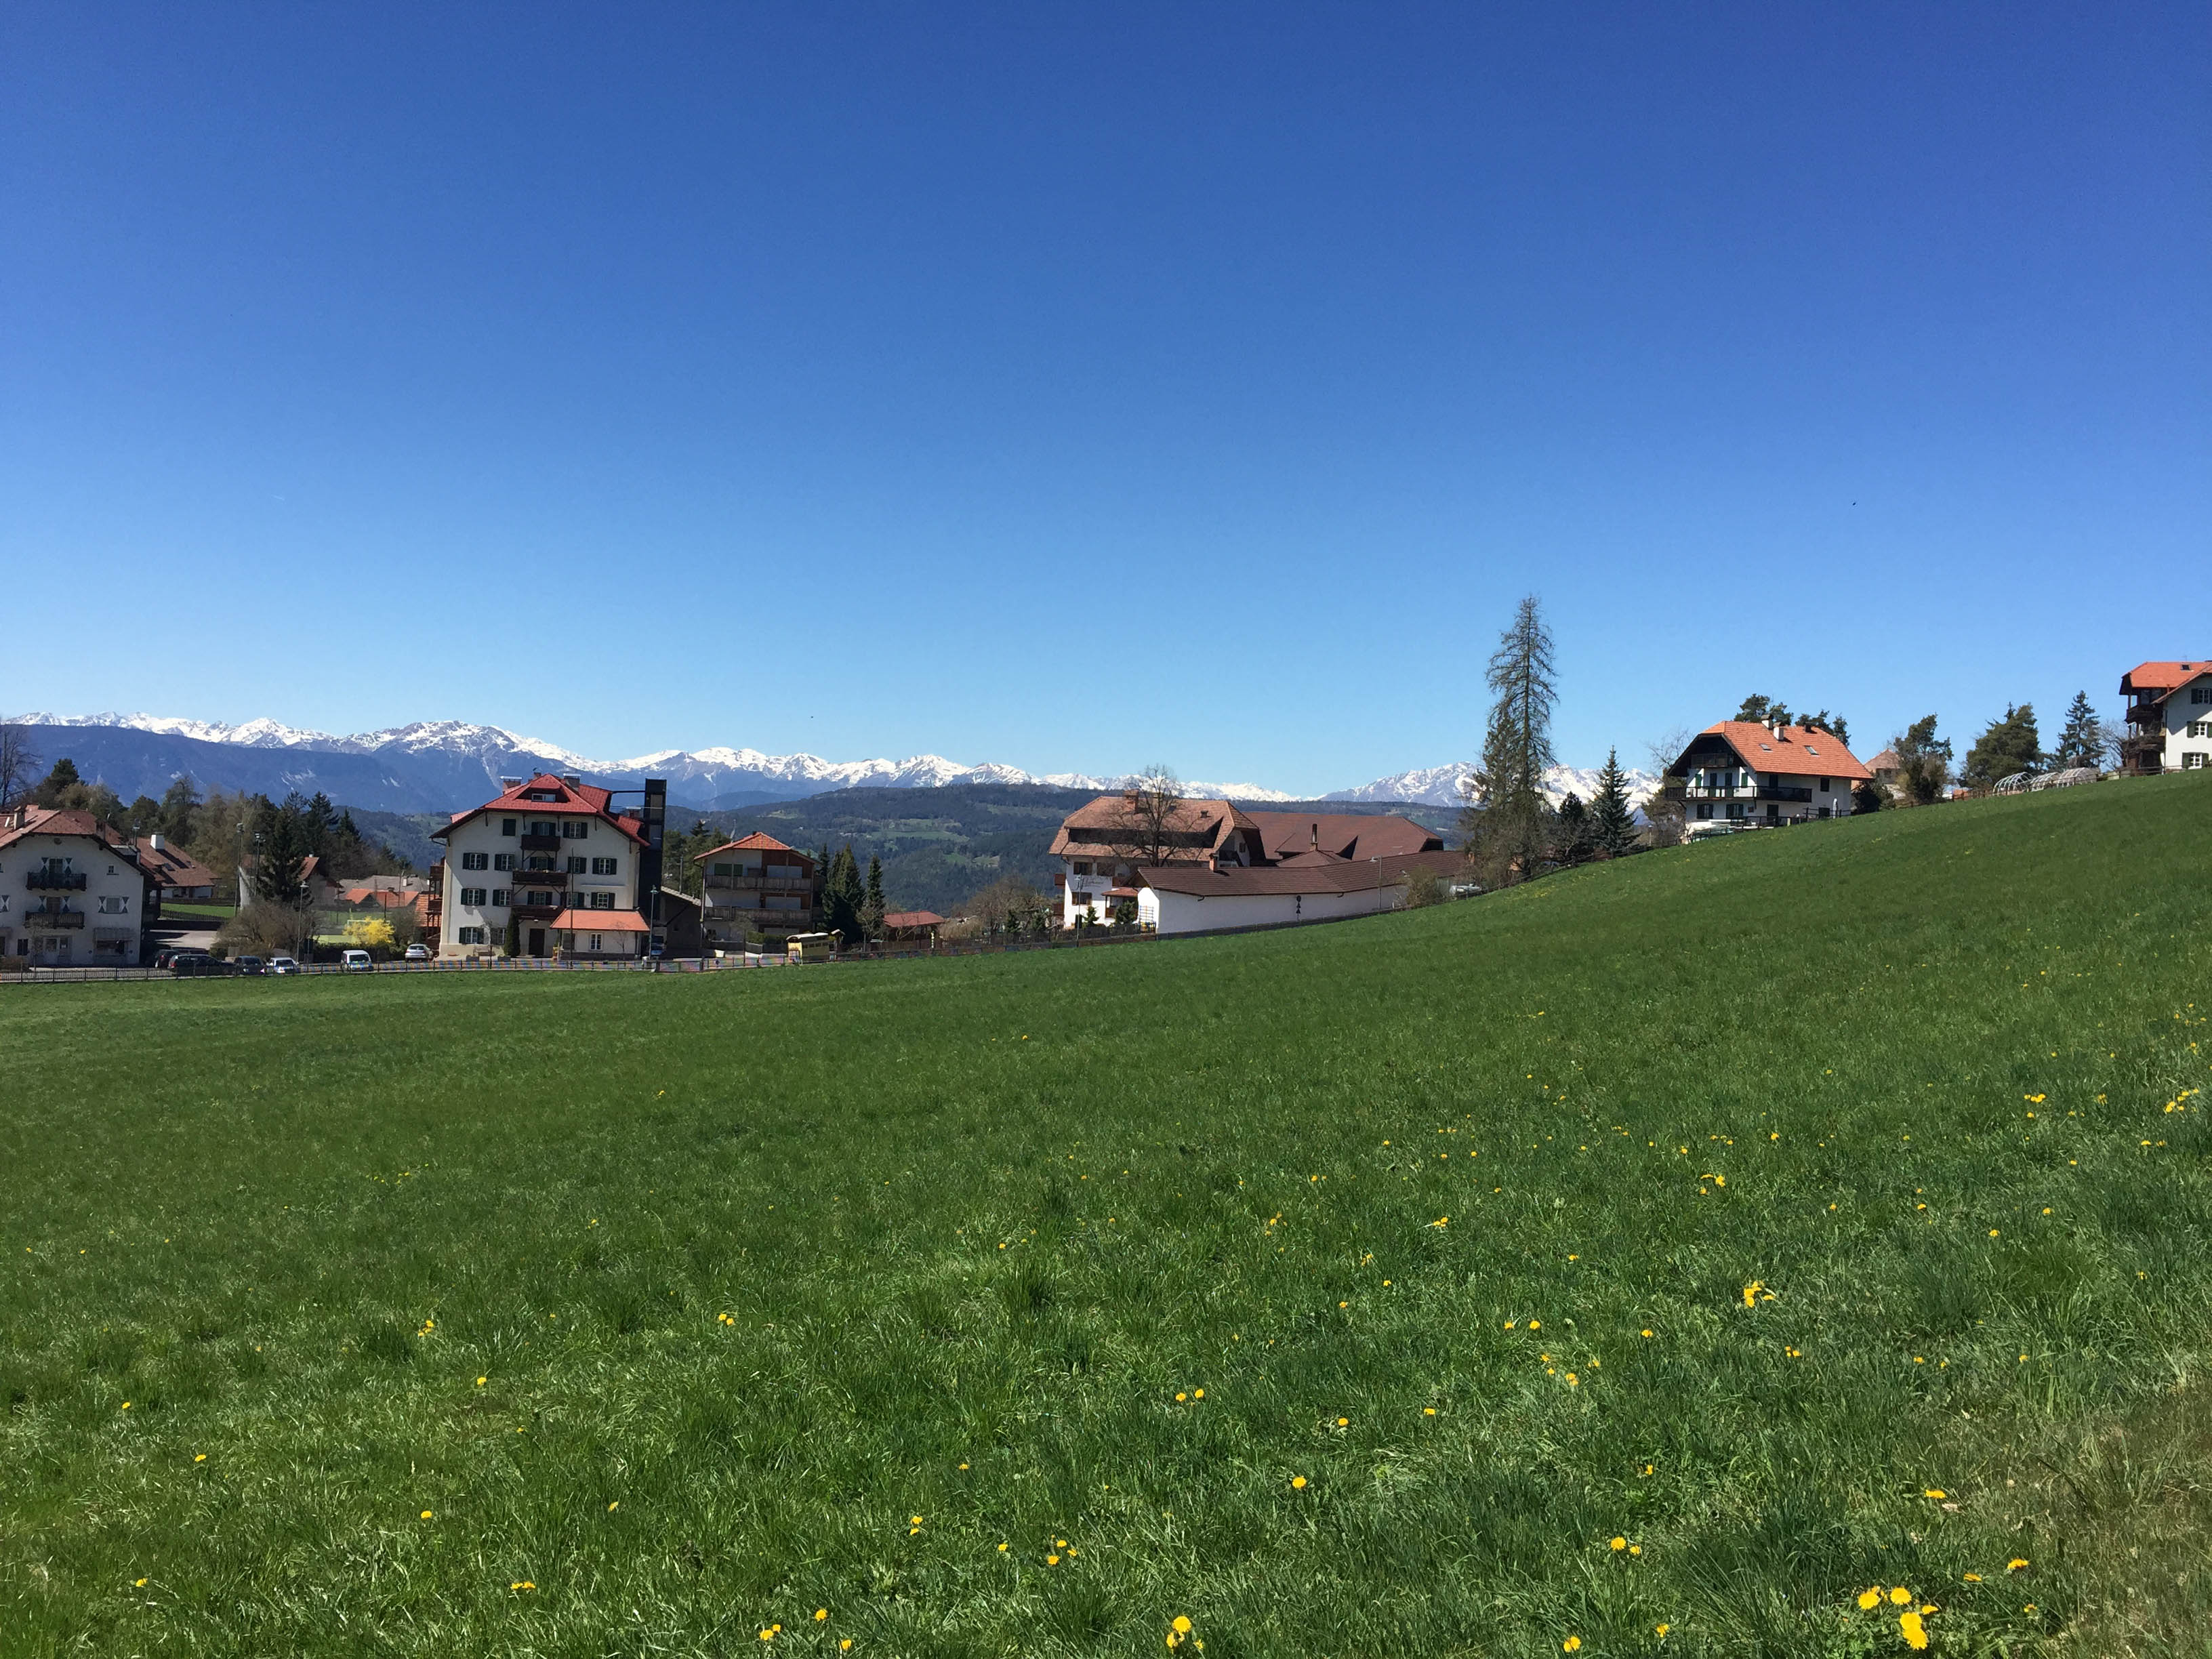
landscape, grass, horizon, mountain, sky, field, farm, lawn, meadow, prairie, morning, hill, flower, mountain range, panorama, pasture, plain, alps, grassland, plateau, rural area, geographical feature, human settlement, mountainous landforms